David Letterman

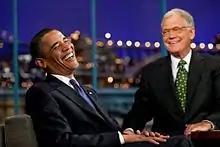
Letterman interviewing President Barack Obama in 2009

In March 2002, as Letterman's contract with CBS neared expiration, ABC offered him the time slot for long-running news program "Nightline" with Ted Koppel. Letterman was interested, as he believed he could never match Leno's ratings at CBS due to Letterman's complaint of weaker lead-ins from CBS's late local news programs, but was reluctant to replace Koppel. He addressed his decision to re-sign on the air, stating that he was content at CBS and that he had great respect for Koppel.